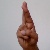
The image shows a hand gesture representing the letter 'R' in Indian Sign Language.